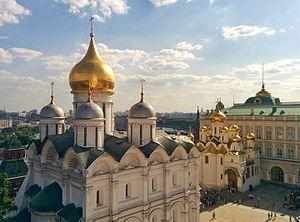
L’Église orthodoxe aussi connue sous le nom d'Église des sept conciles ou encore Communion orthodoxe ou Église orthodoxe orientale, est, avec environ 260 millions de baptisés dans le monde, la troisième plus grande confession du christianisme, après l'Église catholique et l'ensemble des confessions protestantes.